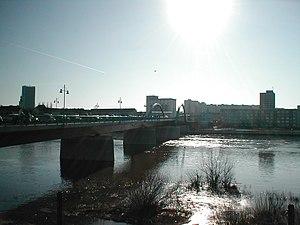
Francfort-sur-l'Oder est une ville allemande du Land de Brandebourg. Elle est située sur les rives de l’Oder, en face de la ville polonaise de Słubice. La ville, berceau du poète Heinrich von Kleist, accueille l'Université européenne Viadrina fondée en 1991.